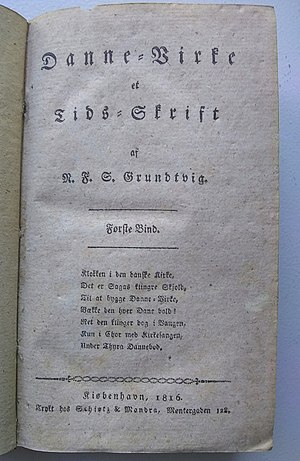
Danne-Virke
Titelbladet til første bind af Danne-Virke med den gennemgående mottostrofe.
Titelbladet til første bind af Danne-Virke med den gennemgående mottostrofe.
Danne-Virke var et litterært tidsskrift, der udkom i hæfter samlet til fire bind i årene mellem 1816 og 1819. Med undtagelse af fire sider blev alle tidsskriftets 1.564 sider skrevet alene af N.F.S. Grundtvig. Det blev opkaldt efter Dannevirke, det store voldanlæg ved Slien, og dets formål var angivet i dets titel: "at udgøre åndelig grænsevold mod den farlige tyske romantiske enhedsfilosofi, der kunne lede til ateisme og materialisme". Den skulle altså danne et værn mod den rationalistiske holdning, som vandt frem sammen med oplysningstiden og spillede en central rolle i dansk kirke- og samfundsliv i de første årtier af 1800-tallet.